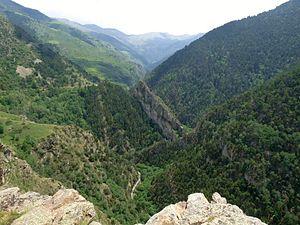
Gorges du Sègre, Llo, Pyrénées-Orientales, France
Le Sègre, en catalan et espagnol : Segre, est une rivière du sud de la France et du nord de l'Espagne.